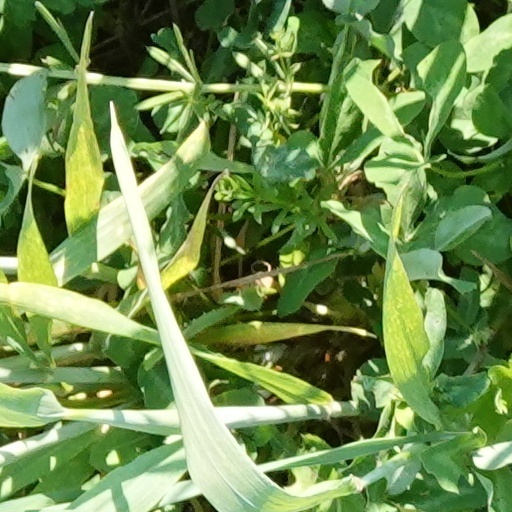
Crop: wheat